Atlantis (commune)

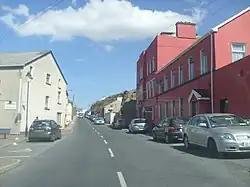
A road between two buildings, one red the other pebbledash, with cars parked on either side.

Englishwoman Jenny James (born 1942) established The Atlantis Commune in a three-storey house in Burtonport, a village in The Rosses district in the west of County Donegal, in 1974, moving there from another primal commune in London. The name 'Atlantis' came from Burtonport's location on the Atlantic coast and from the legend of Atlantis. At any one time, around thirty people lived in the commune in "Atlantis House", which was brightly decorated, with eyes around the windows and symbols on the walls.